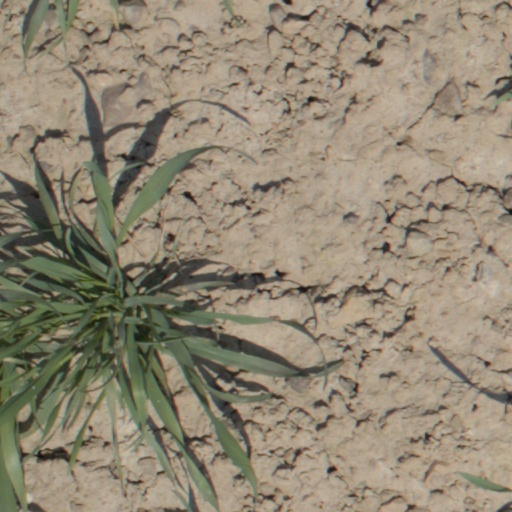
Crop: wheat